Michel Teló

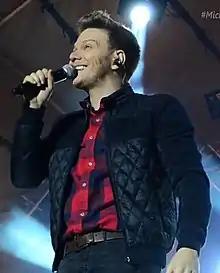
Teló in 2018

Michel Teló (born 21 January 1981) is a Brazilian sertanejo singer-songwriter and actor. Before his solo act, he was a lead singer in various bands, most notably Grupo Tradição. His biggest national and international hit "Ai Se Eu Te Pego" reached number one in most European and Latin American charts.